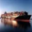
Label: ship